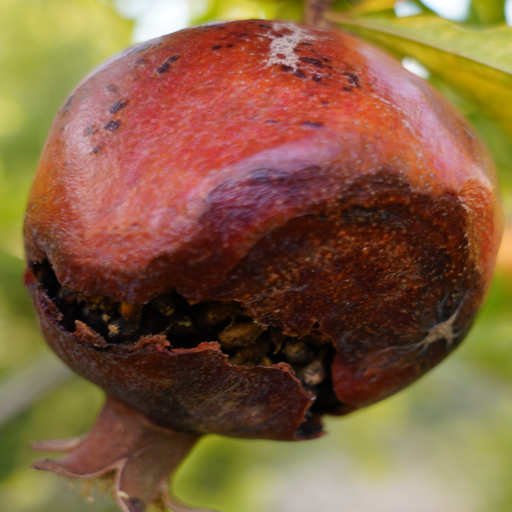
Label: Colletotrichum spp